Roman–Persian wars

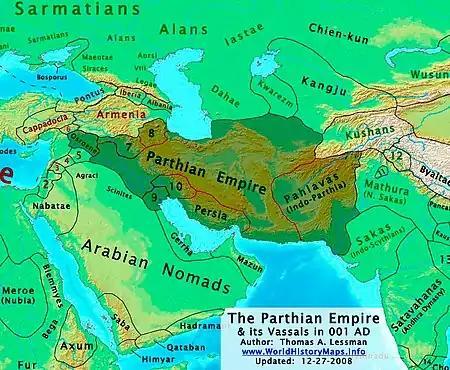
Parthia, its subkingdoms, and neighbors in 1 AD

Parthian enterprise in the West began in the time of Mithridates I and was revived by Mithridates II, who negotiated unsuccessfully with Lucius Cornelius Sulla for a Roman–Parthian alliance (c. 105 BC). When Lucullus invaded Southern Armenia and led an attack against Tigranes in 69 BC, he corresponded with Phraates III to dissuade him from intervening. Although the Parthians remained neutral, Lucullus considered attacking them. In 66–65 BC, Pompey reached an agreement with Phraates, and Roman–Parthian troops invaded Armenia, but a dispute soon arose over the Euphrates boundary. Finally, Phraates asserted his control over Mesopotamia, except for the western district of Osroene, which became a Roman dependency.